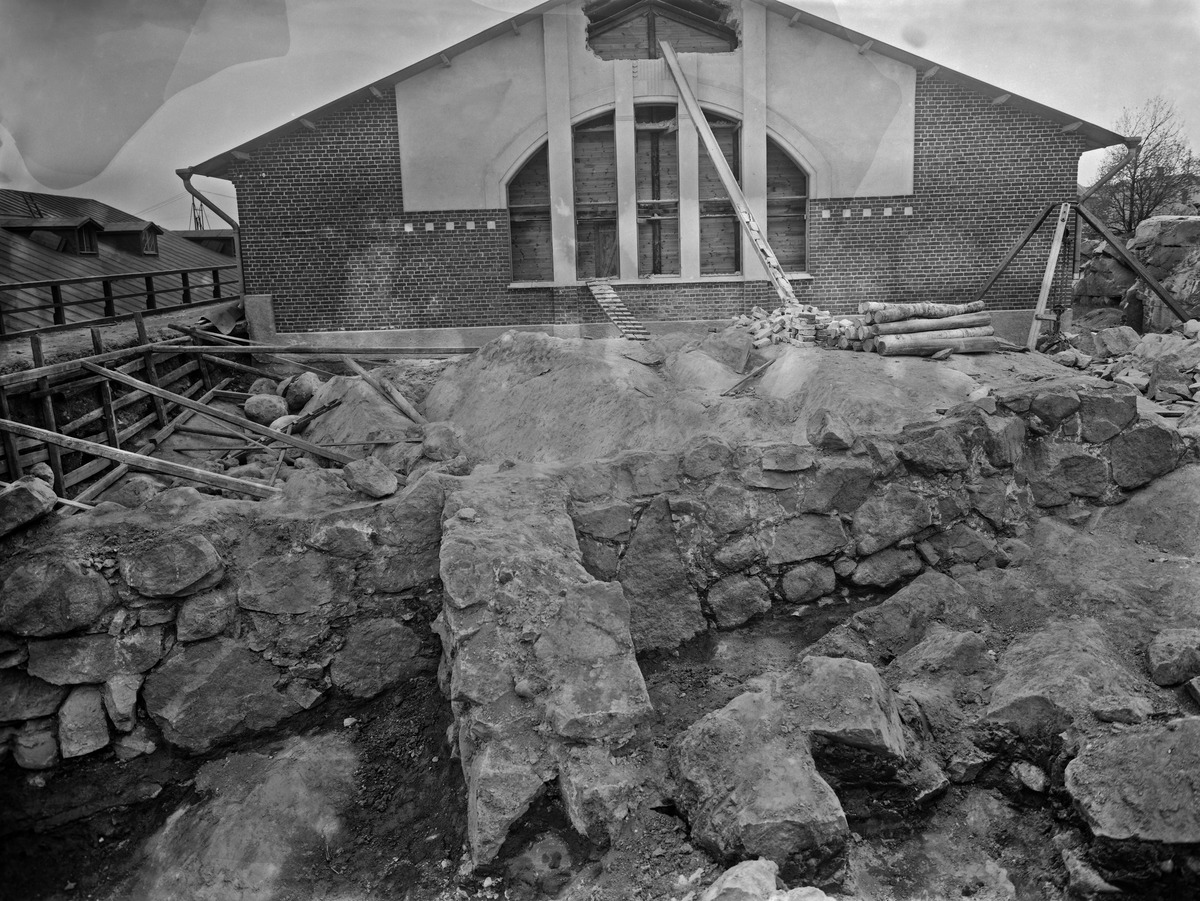
Viikki, Viikinmäki
sisällön kuvaus: Viikki, Viikinmäki.  Kuninkaankartanonsaari.  Kuninkaankartanon perusmuurit. mustavalkoinen
Kuvaaja: Brander, Signe, valokuvaaja
Ajankohta: kuvausaika 1913
Paikka: Suomi, Uusimaa, Helsinki, Viikinmäki Helsinki
Aiheet: arkeologia, kaivaukset